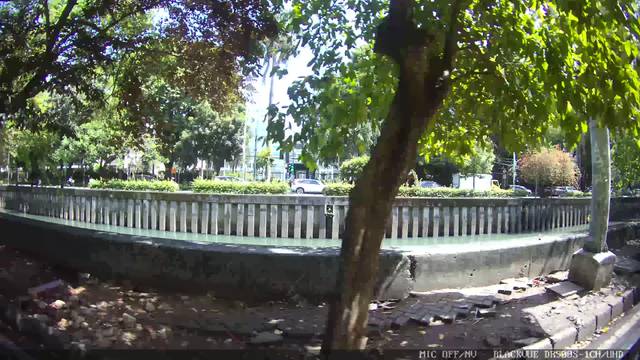
Region: Indonesia
Coordinates: -6.183, 106.819